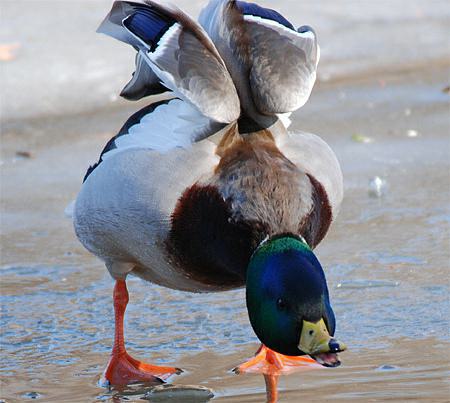
A photo of a mallard